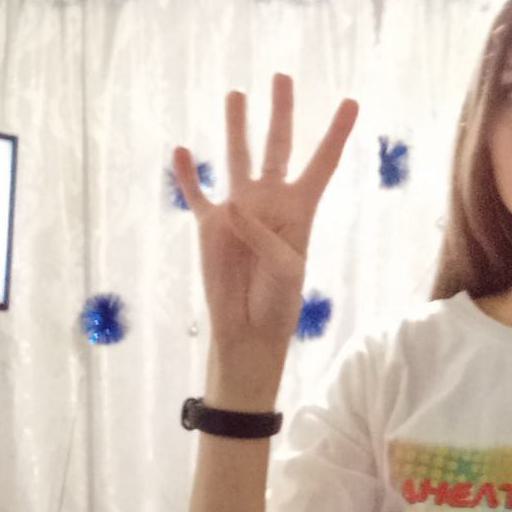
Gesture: four